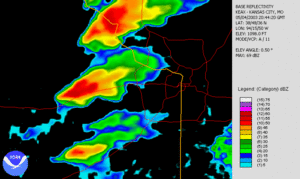
L’écho en crochet est une signature caractéristique dans la forme des échos radars de réflectivité de bas niveau d’un nuage de type cumulonimbus dans les données d’un radar météorologique. Il est relié à un mésocyclone dans un orage supercellulaire et est souvent associé à la présence d'une tornade. La présence de ce crochet est dû à la descente des précipitations, et même de débris, dans le courant descendant derrière l'orage qui s'enroulent autour courant ascendant à l'avant. On le retrouve en général dans le quadrant sud ou sud-ouest du système. Sa présence est tellement bien corrélée avec la présence de tornades que les météorologues du National Weather Service américain vont envoyer une alerte de tornade lorsqu'il apparaît sur les sorties radar. Cependant, sa présence est moins évidente pour des tornades de faible importance dans des orages à forte pluviométrie et ce n'est donc pas le seul indice que les météorologues vont regarder.